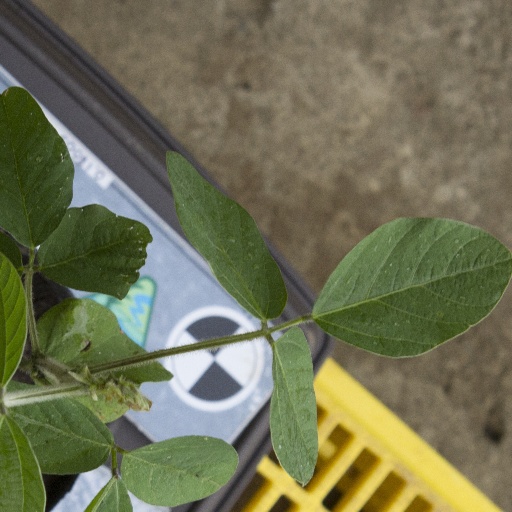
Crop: soybean